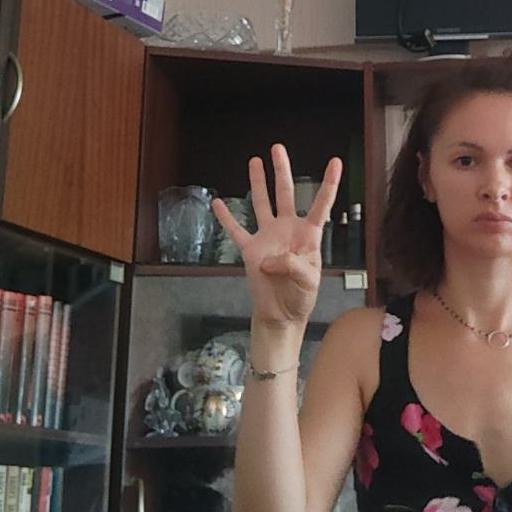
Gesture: four